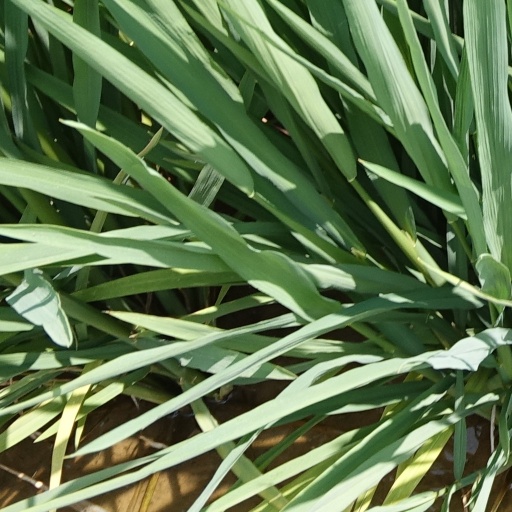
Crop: rice